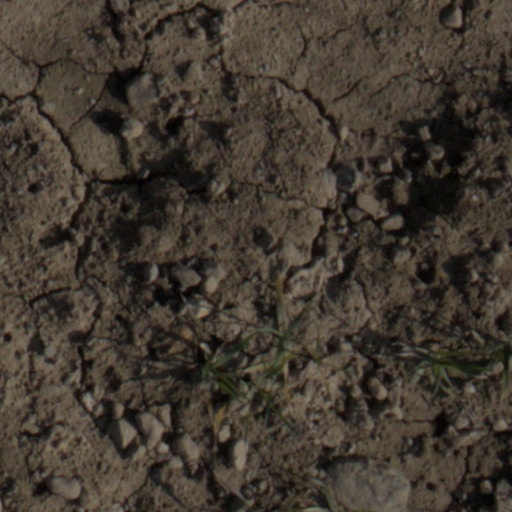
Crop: wheat